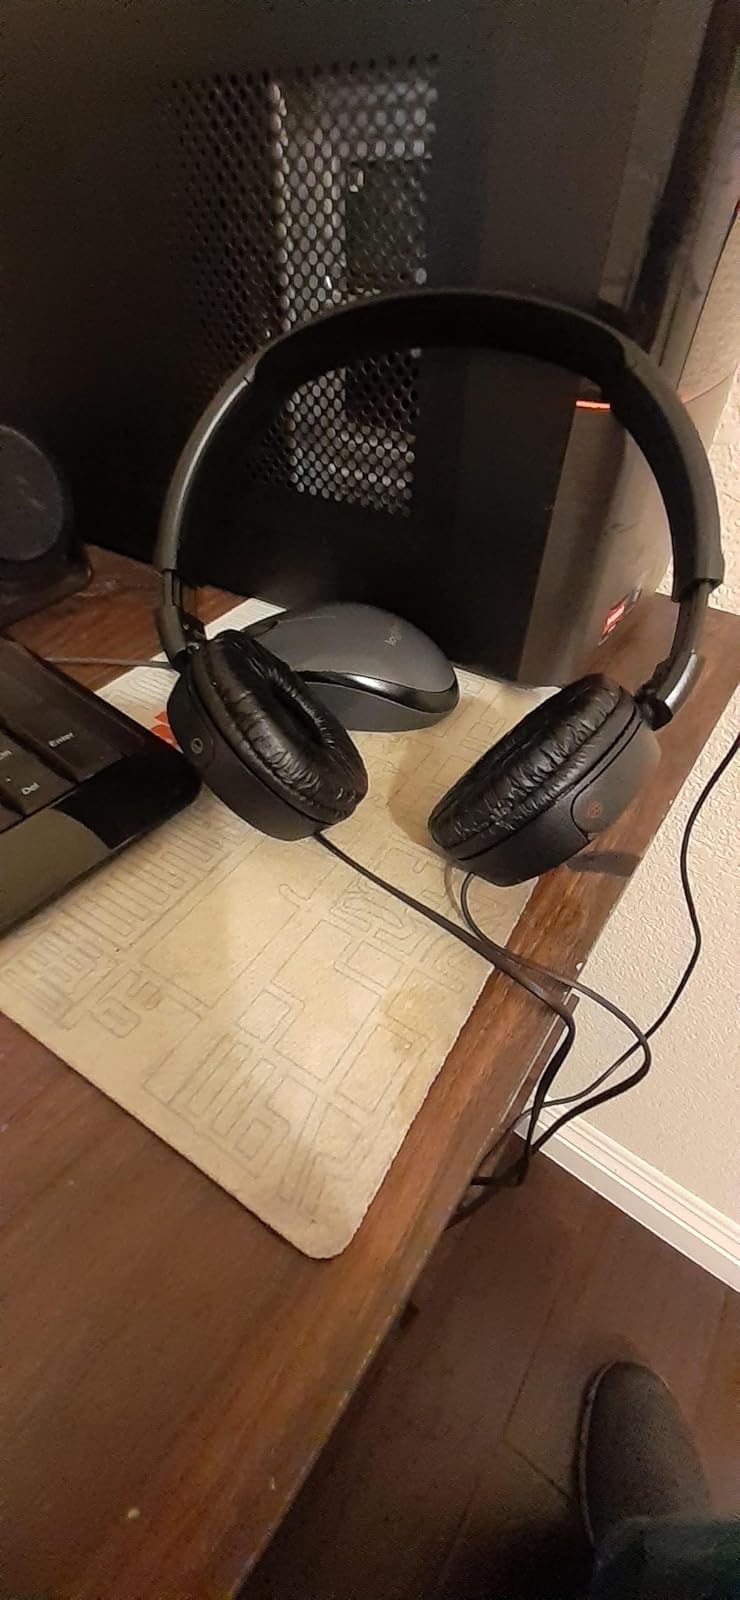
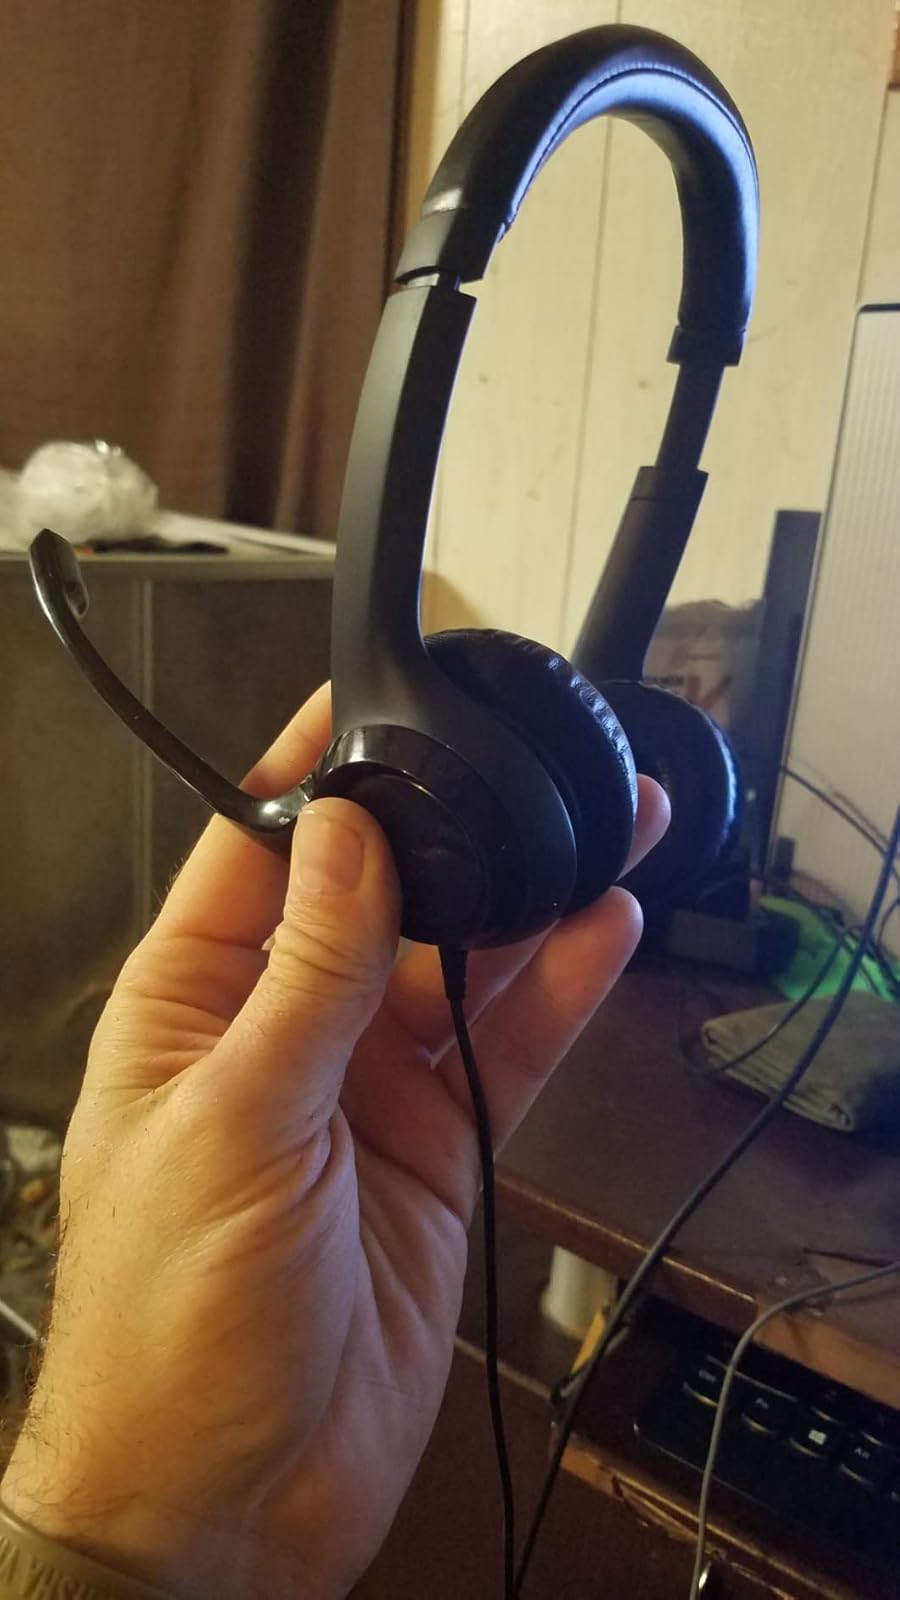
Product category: headphones
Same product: no